Richard Mamiya

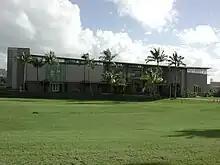
Richard T. Mamiya Science Adventure Center

Mamiya retired in 1995 and became a philanthropist. Several buildings in Hawaii bear his name, including a theater at Saint Louis School, the science center at the Bishop Museum, and the science center at Punahou School.